Rıdvan Yılmaz

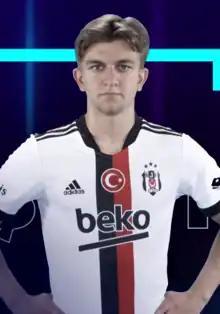
Yılmaz with Beşiktaş in 2021

Rıdvan Yılmaz (born 21 May 2001) is a Turkish professional footballer who plays as a left-back for club Rangers and the Turkey national team.